Corina Fusu

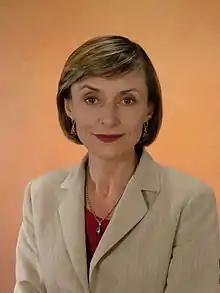
Fusu in 2008

She has been a member of the Parliament of Moldova from 2009 to 2015.